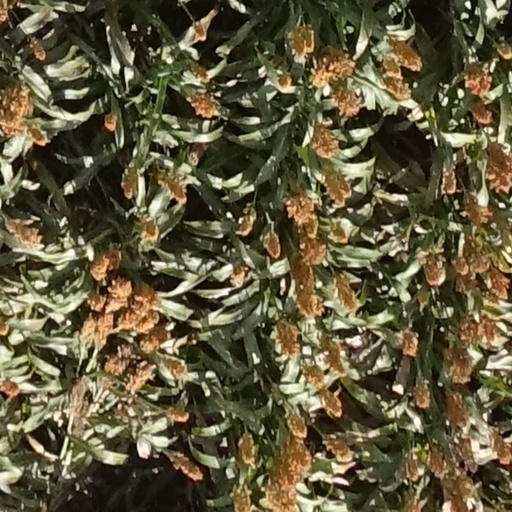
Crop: sorghum